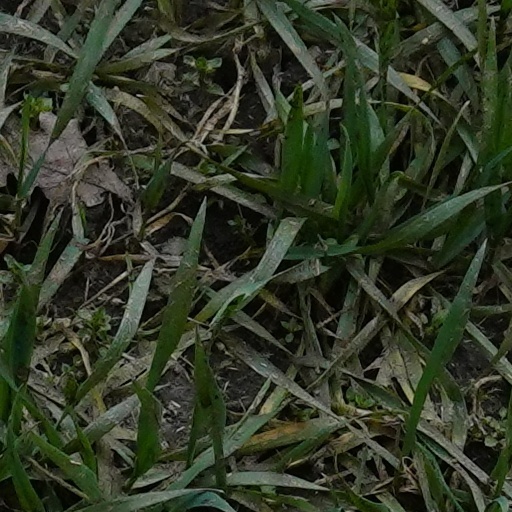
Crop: wheat